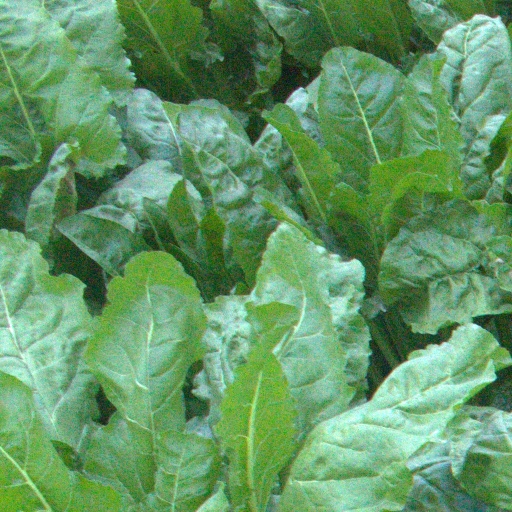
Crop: sugar beet